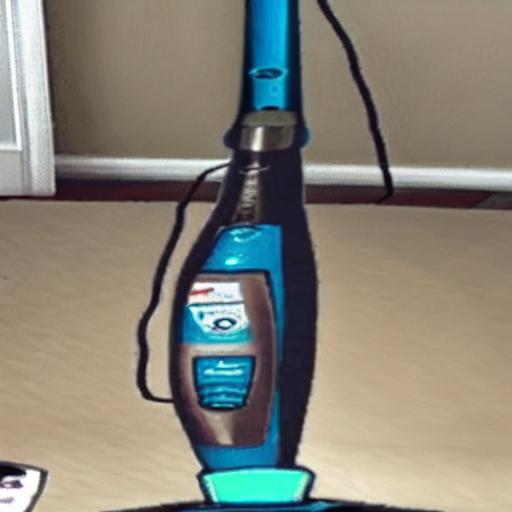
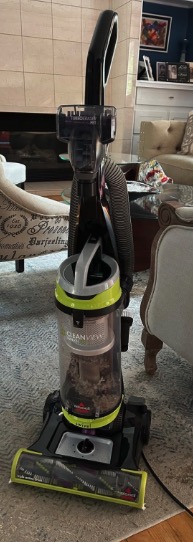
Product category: items_vacuum
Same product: no